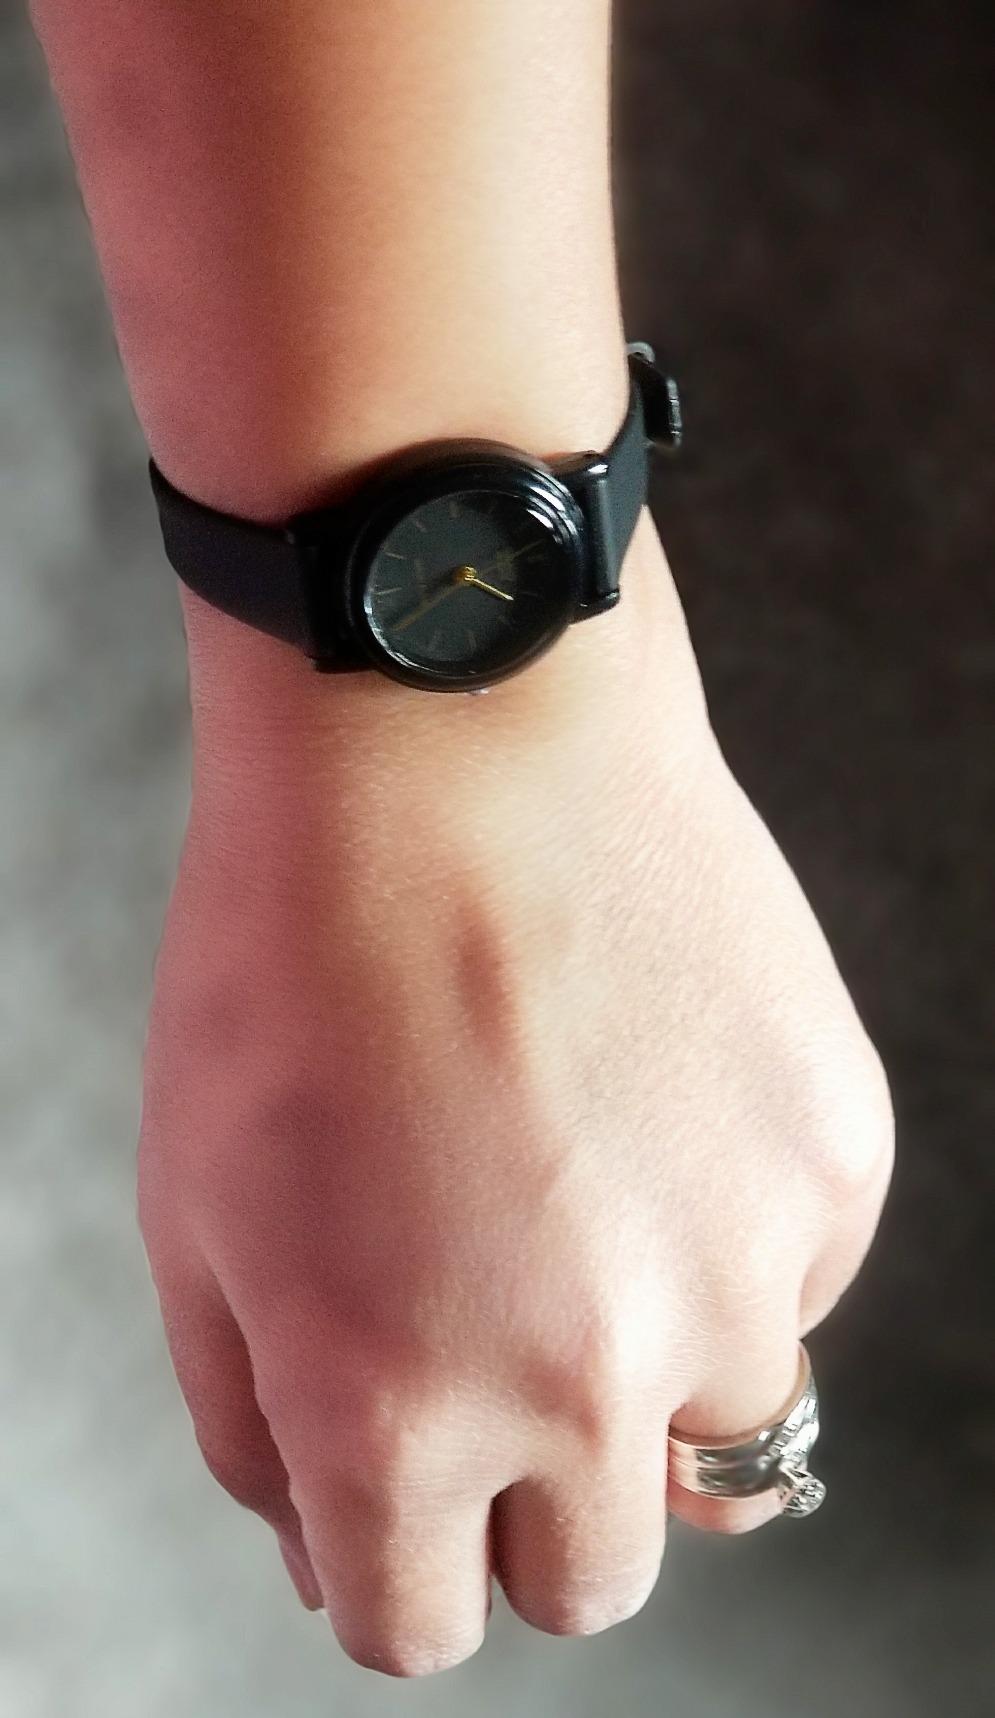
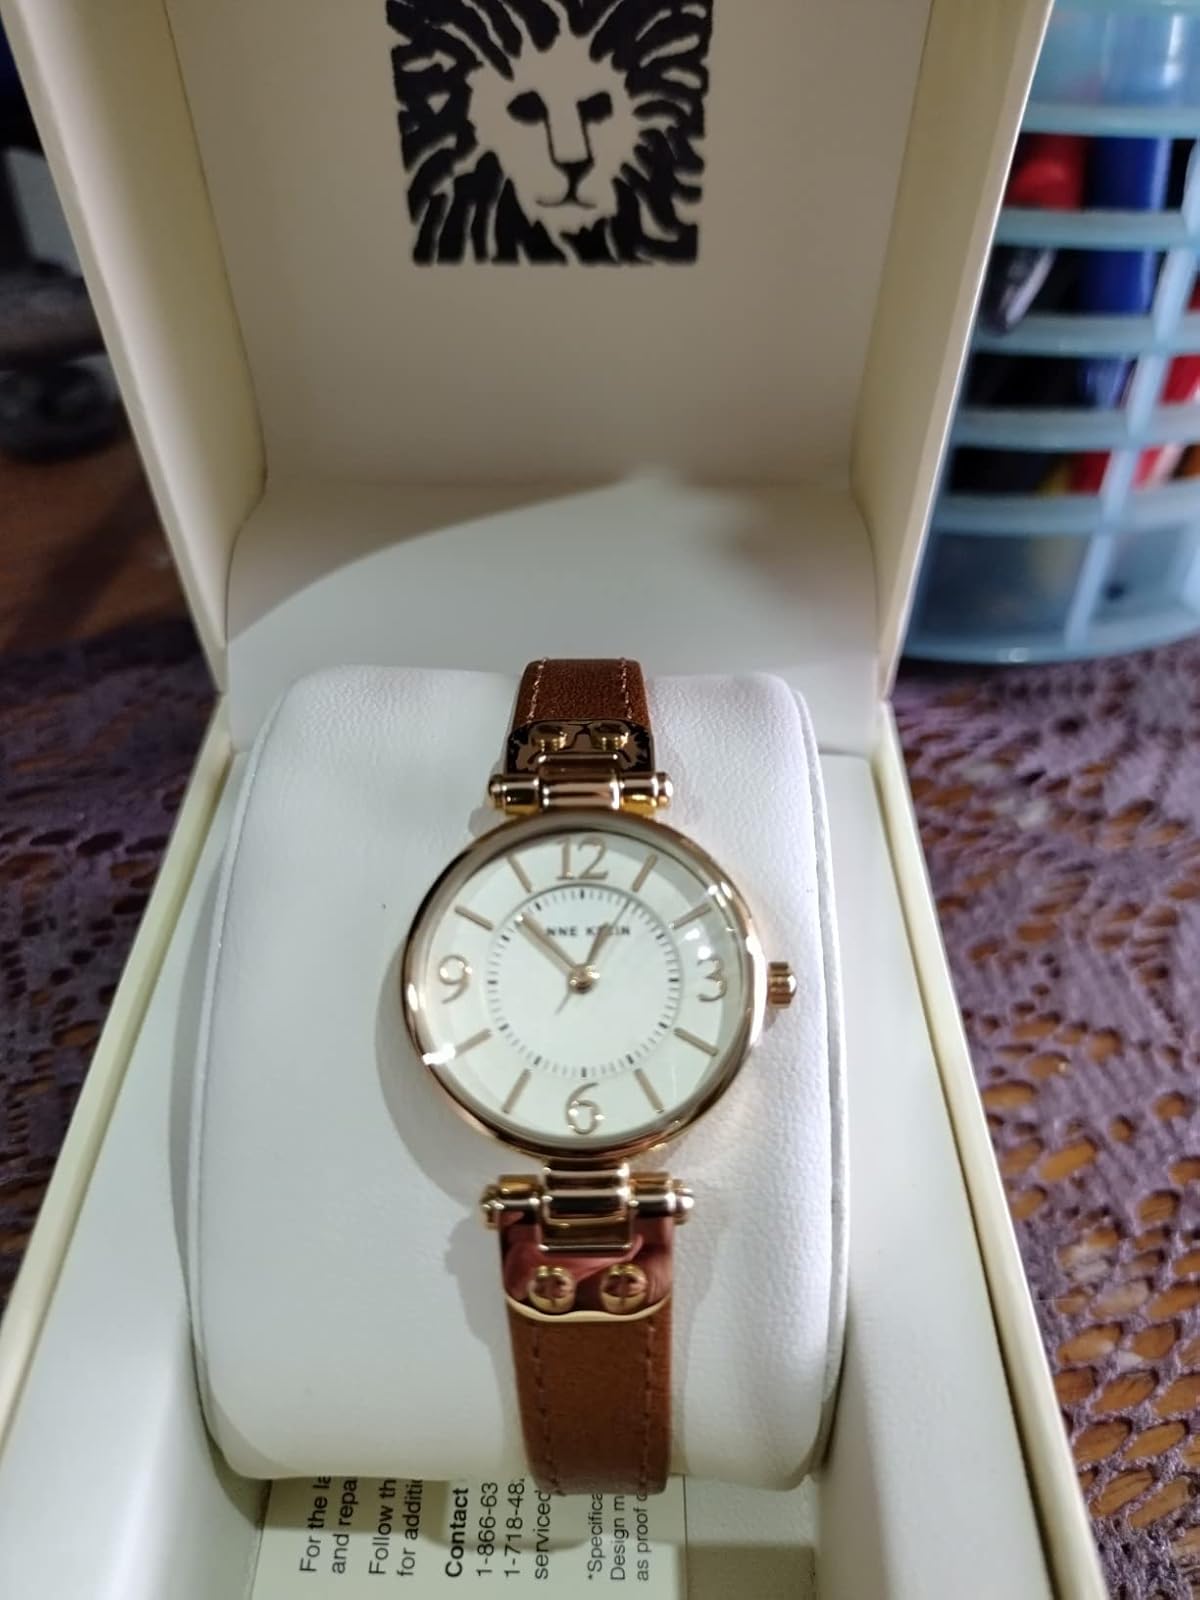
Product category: accessories_watch
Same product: no